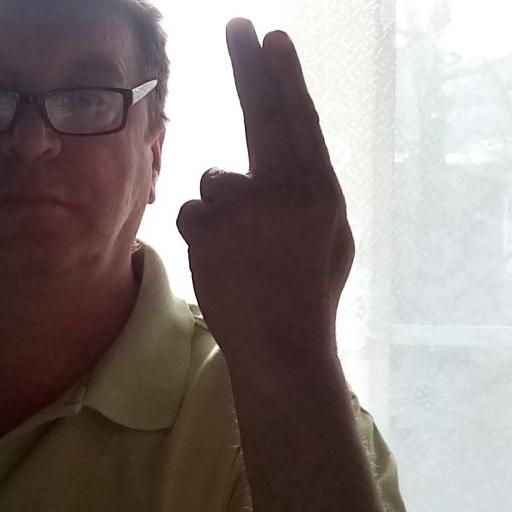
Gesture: two_up_inverted